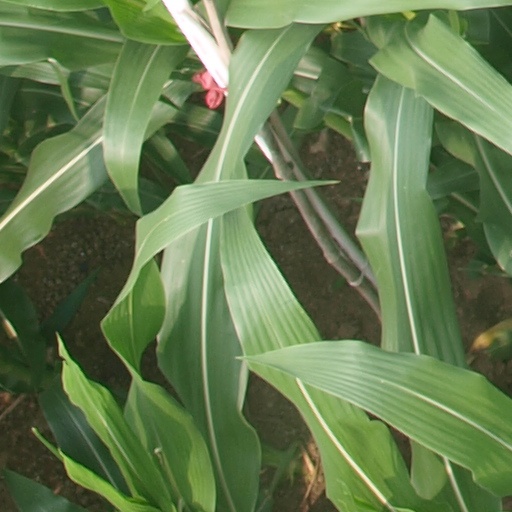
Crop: maize; corn